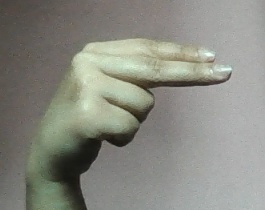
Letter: ain